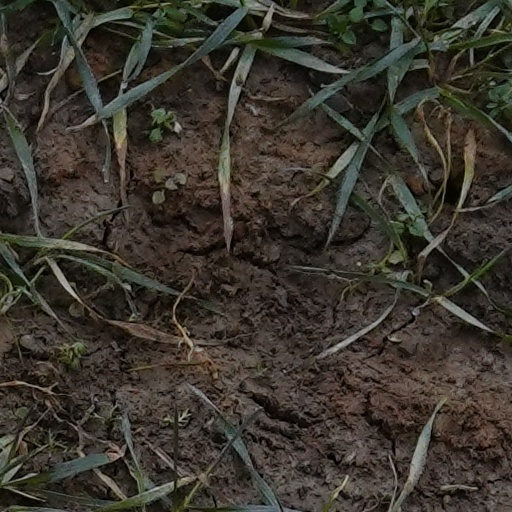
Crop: wheat